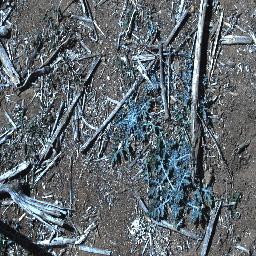
Label: parthenium